Rhodotypos

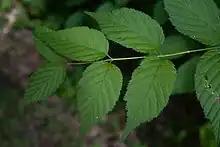
Leaves

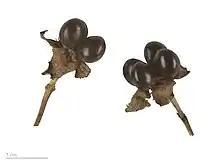
"Rhodotypos scandens" - MHNT

It grows to 2–5 m tall, with (unusually for a species in the Rosaceae) "opposite" (not alternate) leaves, simple ovate-acute, 3–6 cm long and 2–4 cm broad with a serrated margin. The flowers are white, 3–4 cm diameter, and (also unusually) have "four" (not five) petals; flowering is from late spring to mid-summer. The fruit is a cluster of 1-4 shiny black drupes 5–8 mm diameter.